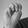
ASL letter: M